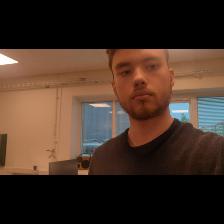
Label: Human